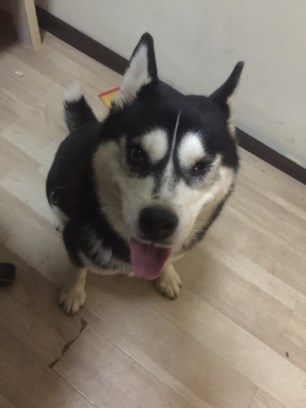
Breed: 1160-n000003-Siberian_husky